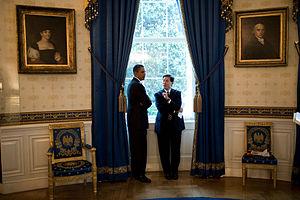
Le président Barack Obama discute avec Chris Lu, assistant du président pour les relations avec les membres du Cabinet, dans la Blue Room de la Maison Blanche, 14 otc. 2009.